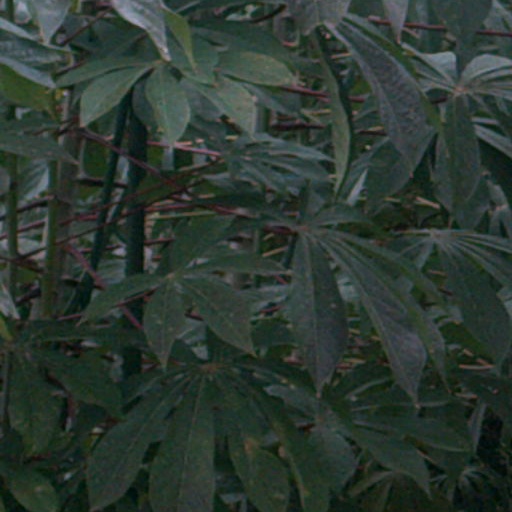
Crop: cassava